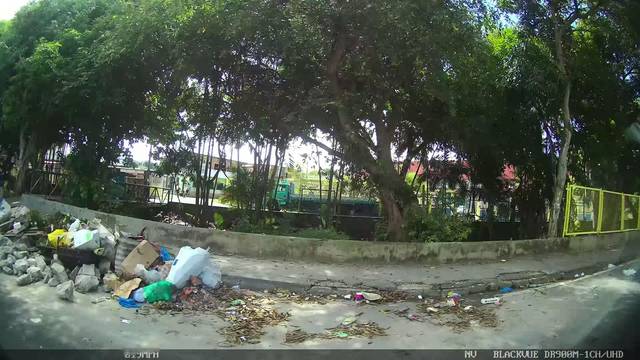
Region: Brazil
Coordinates: -3.094, -59.982